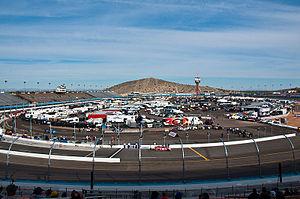
L'ISM Raceway est un circuit automobile à faible inclinaison, en forme de triangle-ovale situé à Avondale en Arizona. Depuis 2018, le circuit porte le nom de ISM Raceway, du nom de Ingenuity Sun Media qui en a acheté les droits.